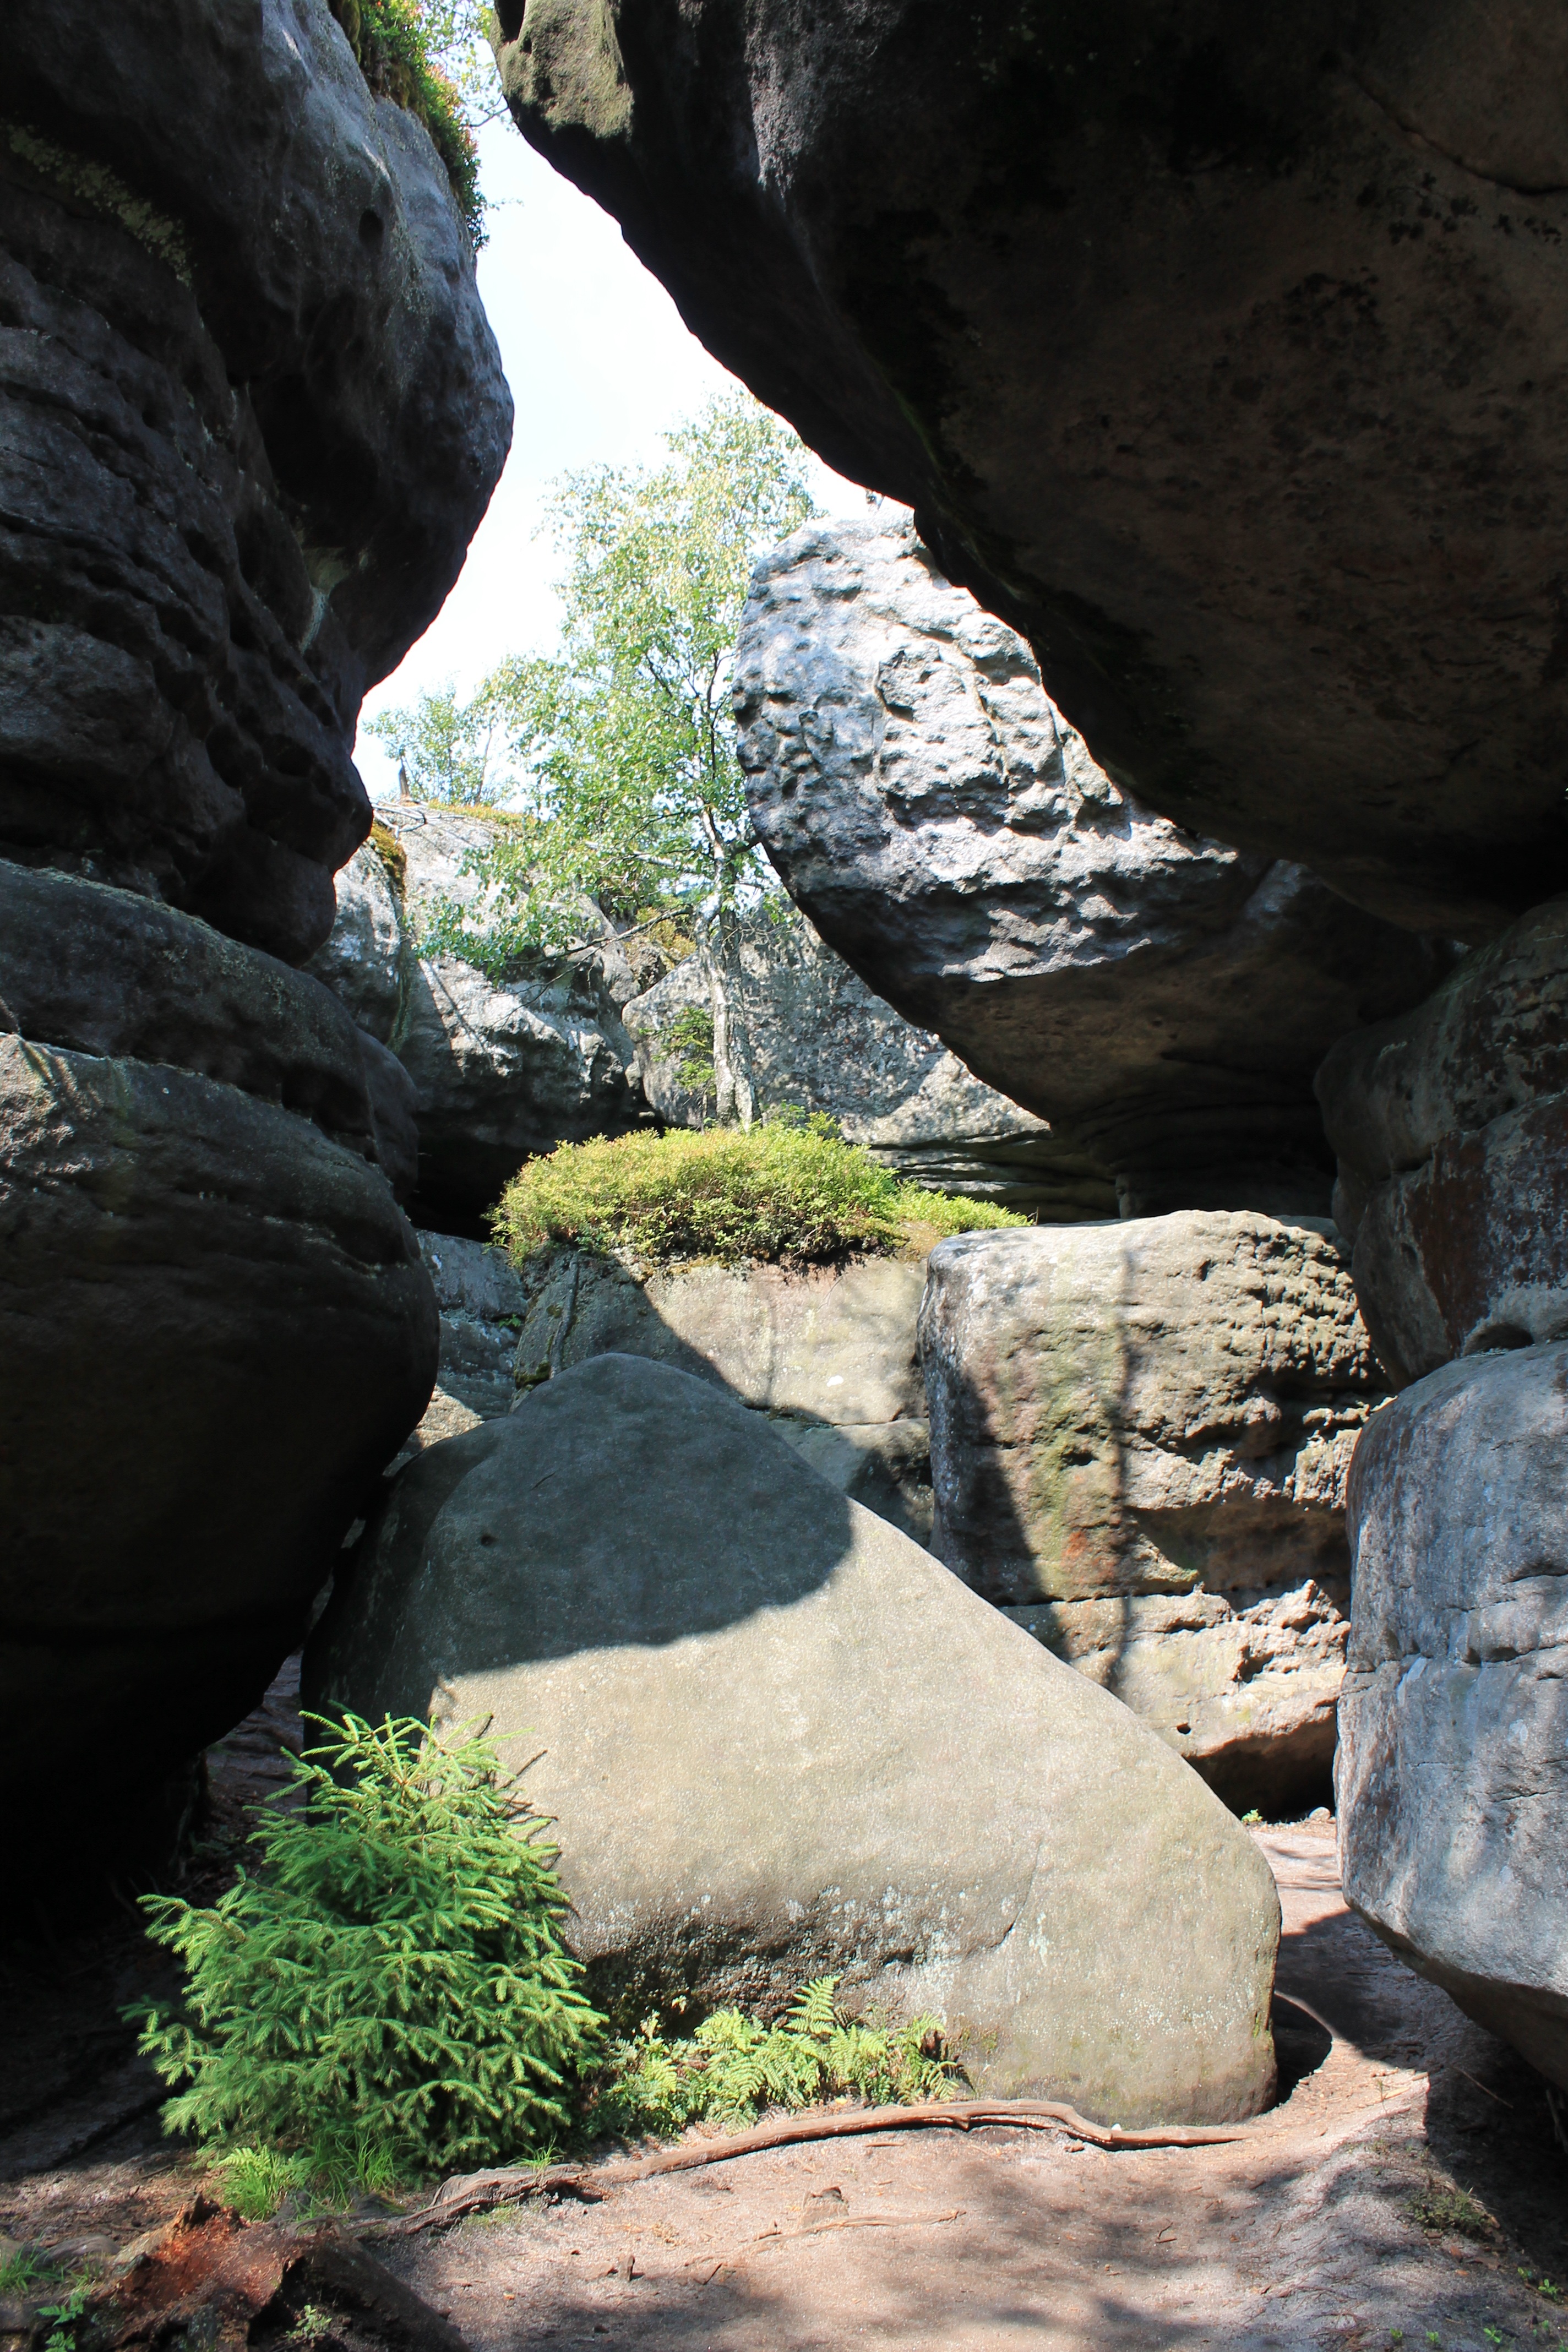
rock, adventure, formation, canyon, national park, material, geology, boulder, water feature, wadi, kudowa zdr j, erratic rocks, table mountains